The Firefly (1937 film)

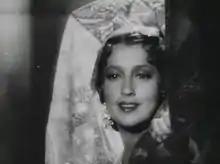
Jeanette MacDonald in the film's trailer

The Firefly is a 1937 American historical musical film directed by Robert Z. Leonard and starring Jeanette MacDonald, Allan Jones and Warren William. The film is an adaptation of the operetta of the same name by composer Rudolf Friml and librettist Otto A. Harbach that premiered on Broadway in 1912. The film used nearly all of the music from the operetta but jettisoned the plot in favor of a new storyline set in Spain during the time of the Emperor Napoleon I. It added a new song, "The Donkey Serenade" (a reworking by Herbert Stothart of Friml's 1918 orchestral piece 'Chanson'), which became extremely popular, as was one of the Friml songs, "Giannina Mia". The original release prints of the film were elaborately tinted with Sepia-Blue, Sepia-Orange and Sepia-Blue-Pink.